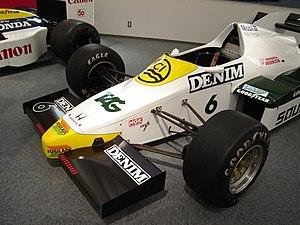
Keijo Erik Rosberg dit Keke Rosberg est un pilote automobile finlandais, né le 6 décembre 1948 à Solna, près de Stockholm en Suède. Présent en Formule 1 de 1978 à 1986, il a remporté le championnat du monde de Formule 1 1982. Il est le père de Nico Rosberg, champion du monde en 2016.